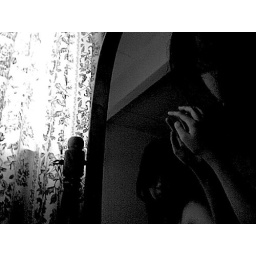
girl in the mirror